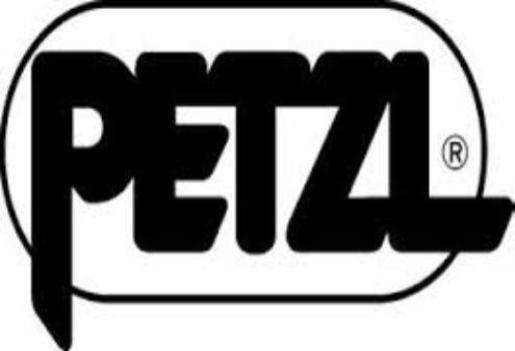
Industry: Clothes